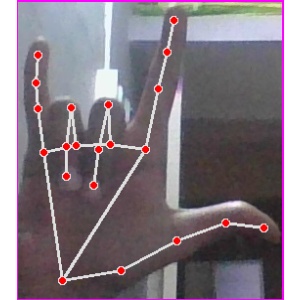
अक्षर: व